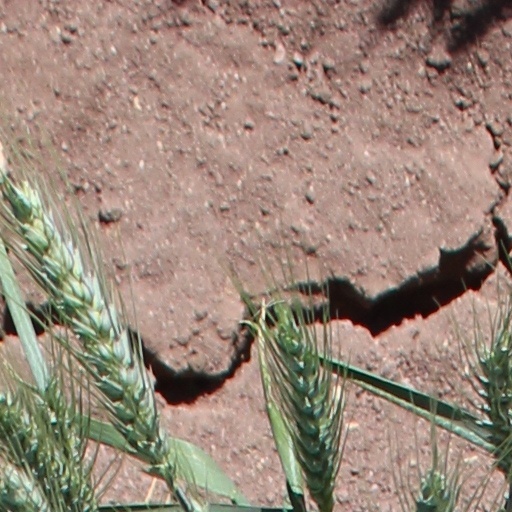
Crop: wheat